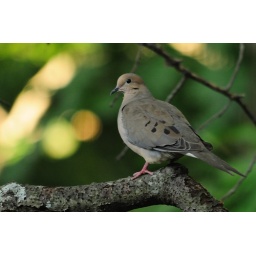
Perched on a tree in our backyard. Taken through a glass slider door at dusk :(